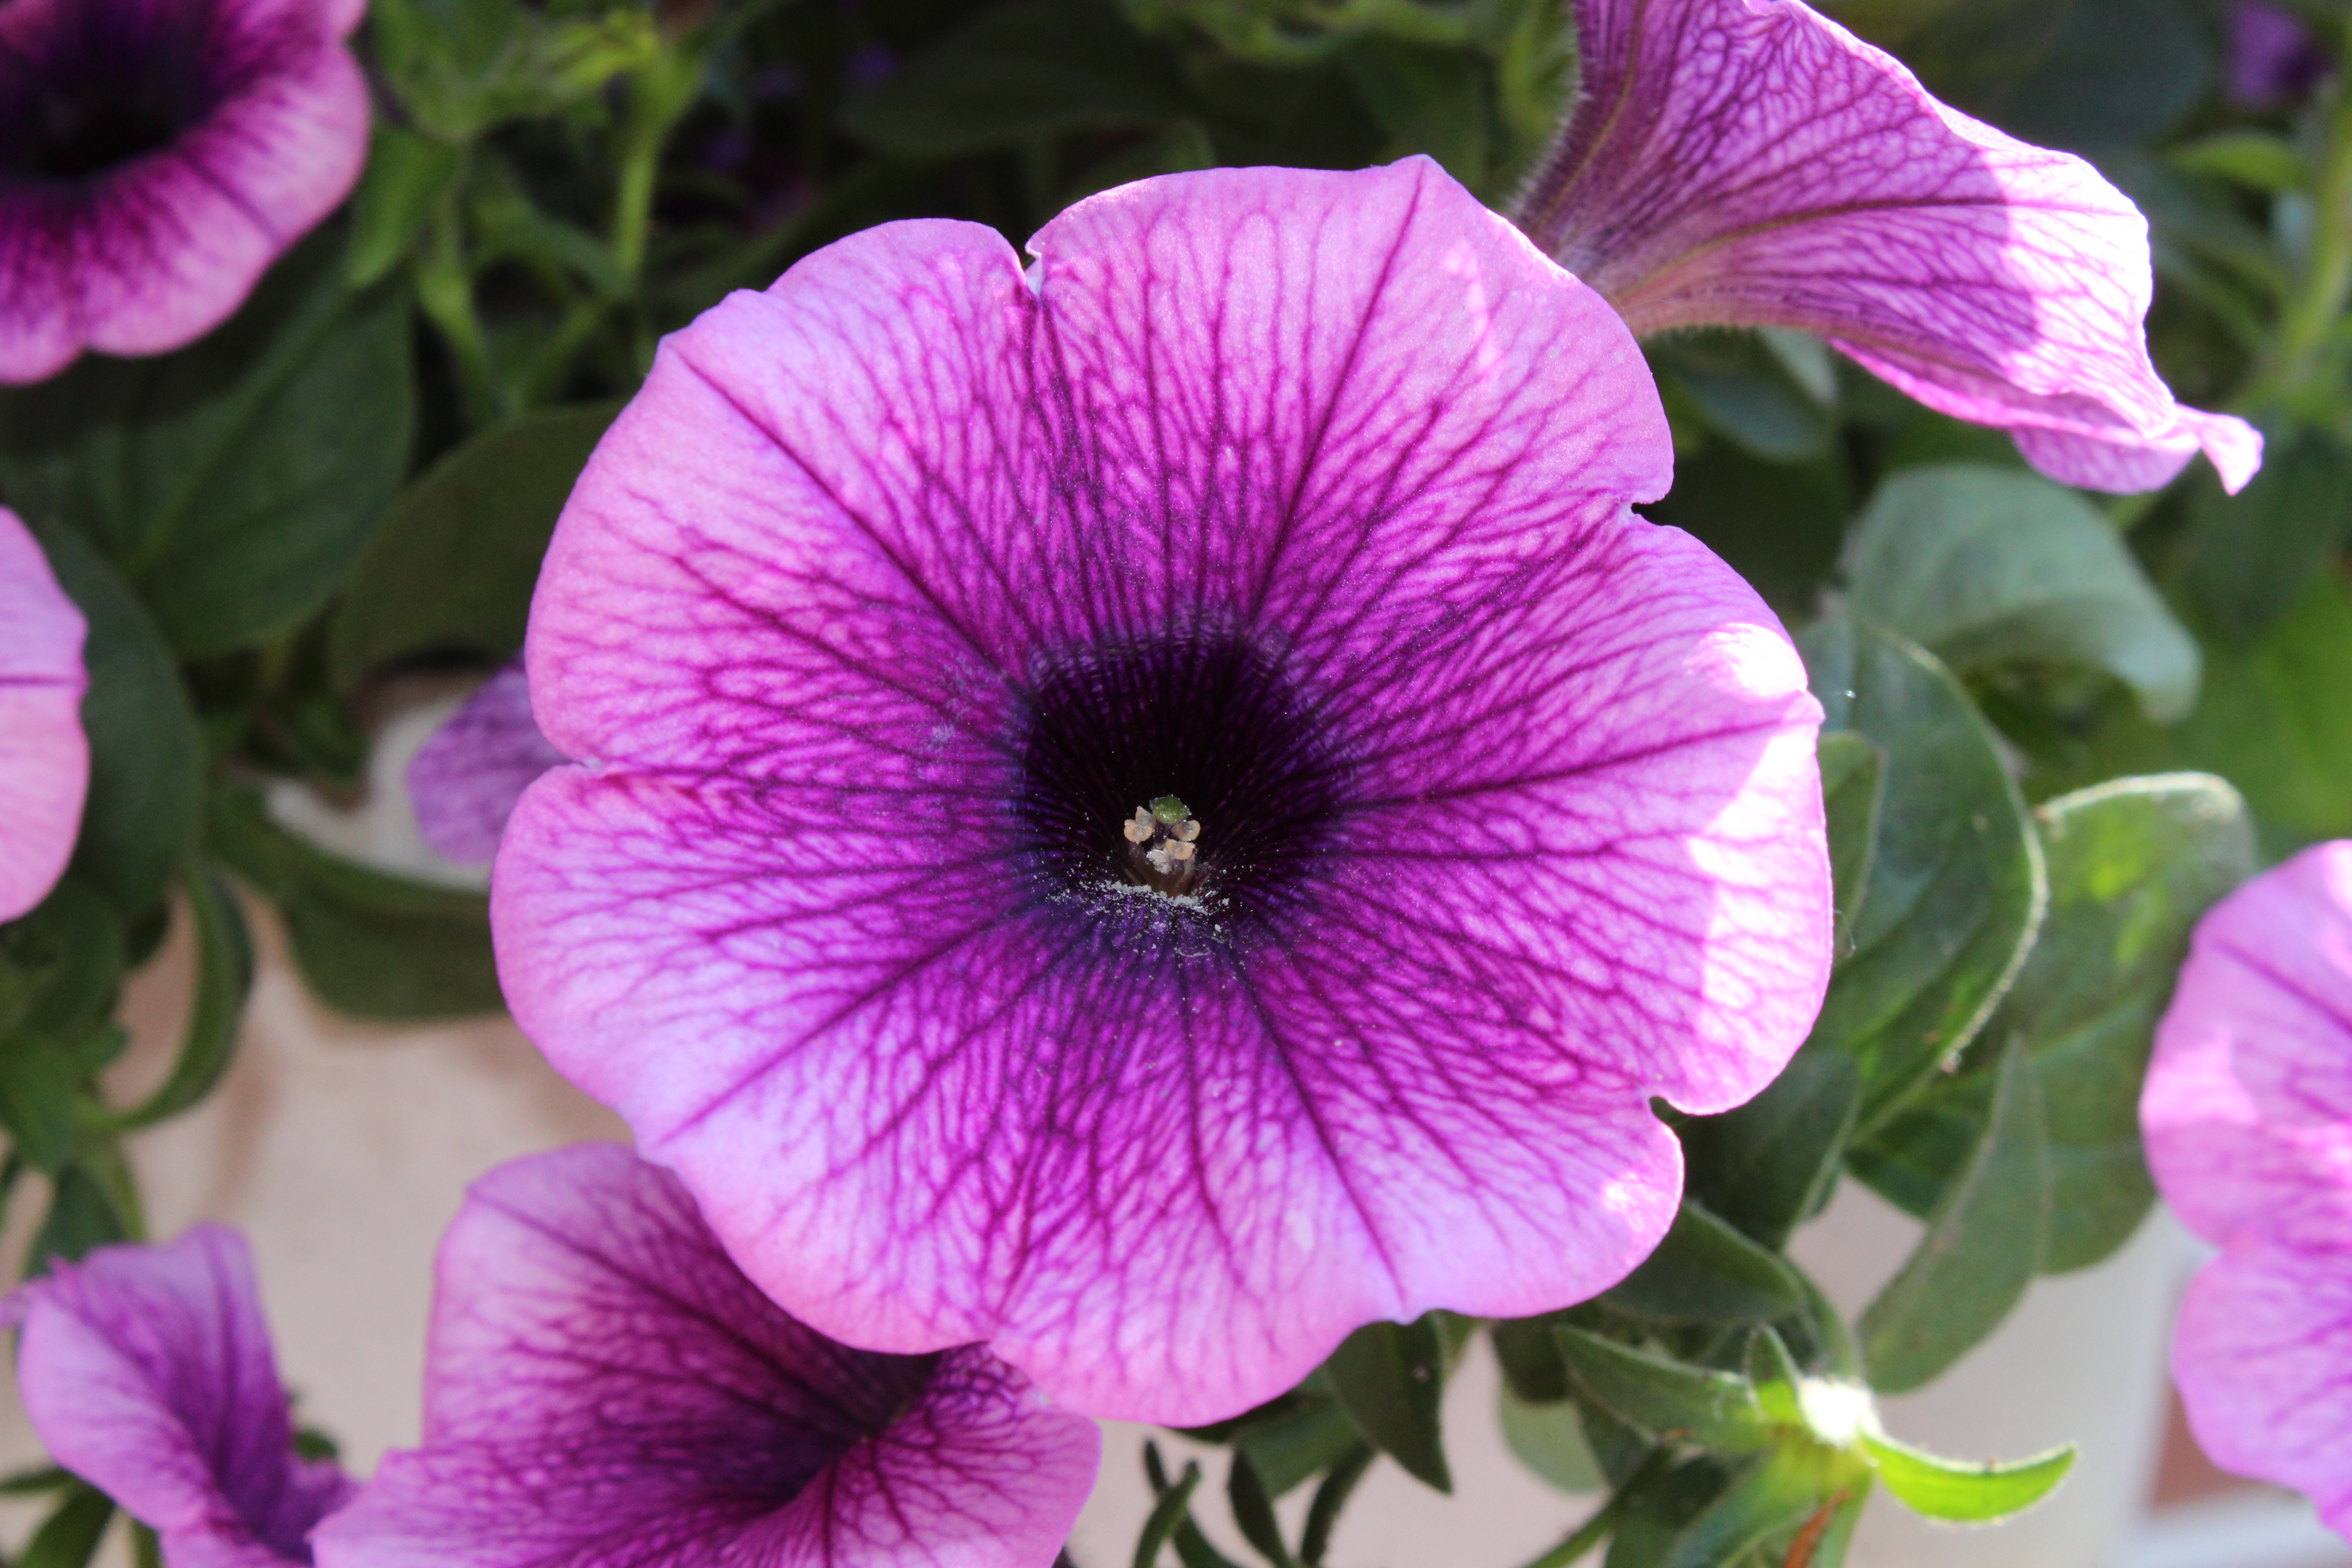
nature, blossom, plant, flower, purple, petal, bloom, summer, botany, pink, close, flora, flowers, eye, petunia, purple flower, macro photography, ornamental plant, summer flowers, flowering plant, garden petunia, hanging petunia, annual plant, land plant, violet family